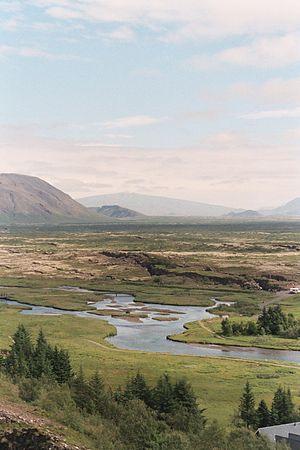
La plaine du Þingvellir, le volcan Ok au loin, en Islande. La photographie a été prise depuis la plateforme en bois qui surplombe l'entrée du Þingvellir. Remarquez les faille dans la plaine et le volcan bouclier Ok au fond. Taille de l'image
Cet article recense les sites inscrits au patrimoine mondial en Islande.